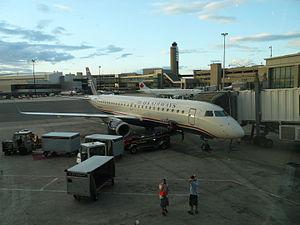
US Airways est une ancienne compagnie aérienne américaine. Elle dessert plus de 92 destinations aux États-Unis, au Mexique, aux Antilles et en Europe, avec 3 400 départs par jour. Fondée en 1939, elle disparaît suite à sa fusion le 16 octobre 2015 avec American Airlines. Ses quatre filiales détenues à 100 % sont : Allegheny Airlines, Inc., Piedmont Airlines, Inc., Potomac Air et PSA Airlines, Inc.